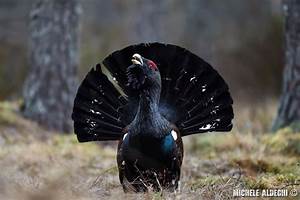
Label: gallina